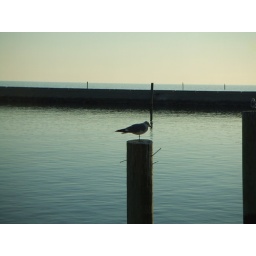
The colors in this one are very cool... I like how the rock wall lines up with the water lines up with the sky.